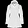
Label: Coat